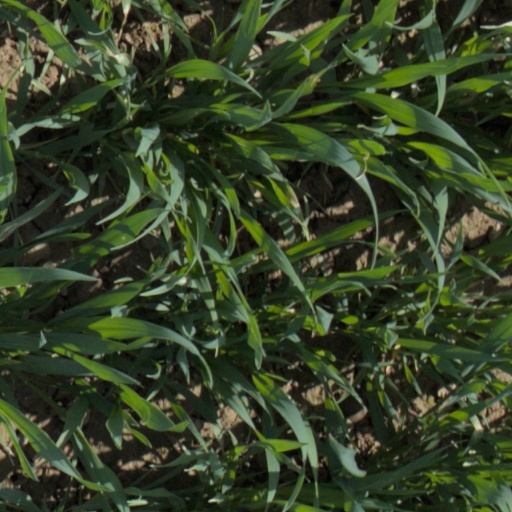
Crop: wheat